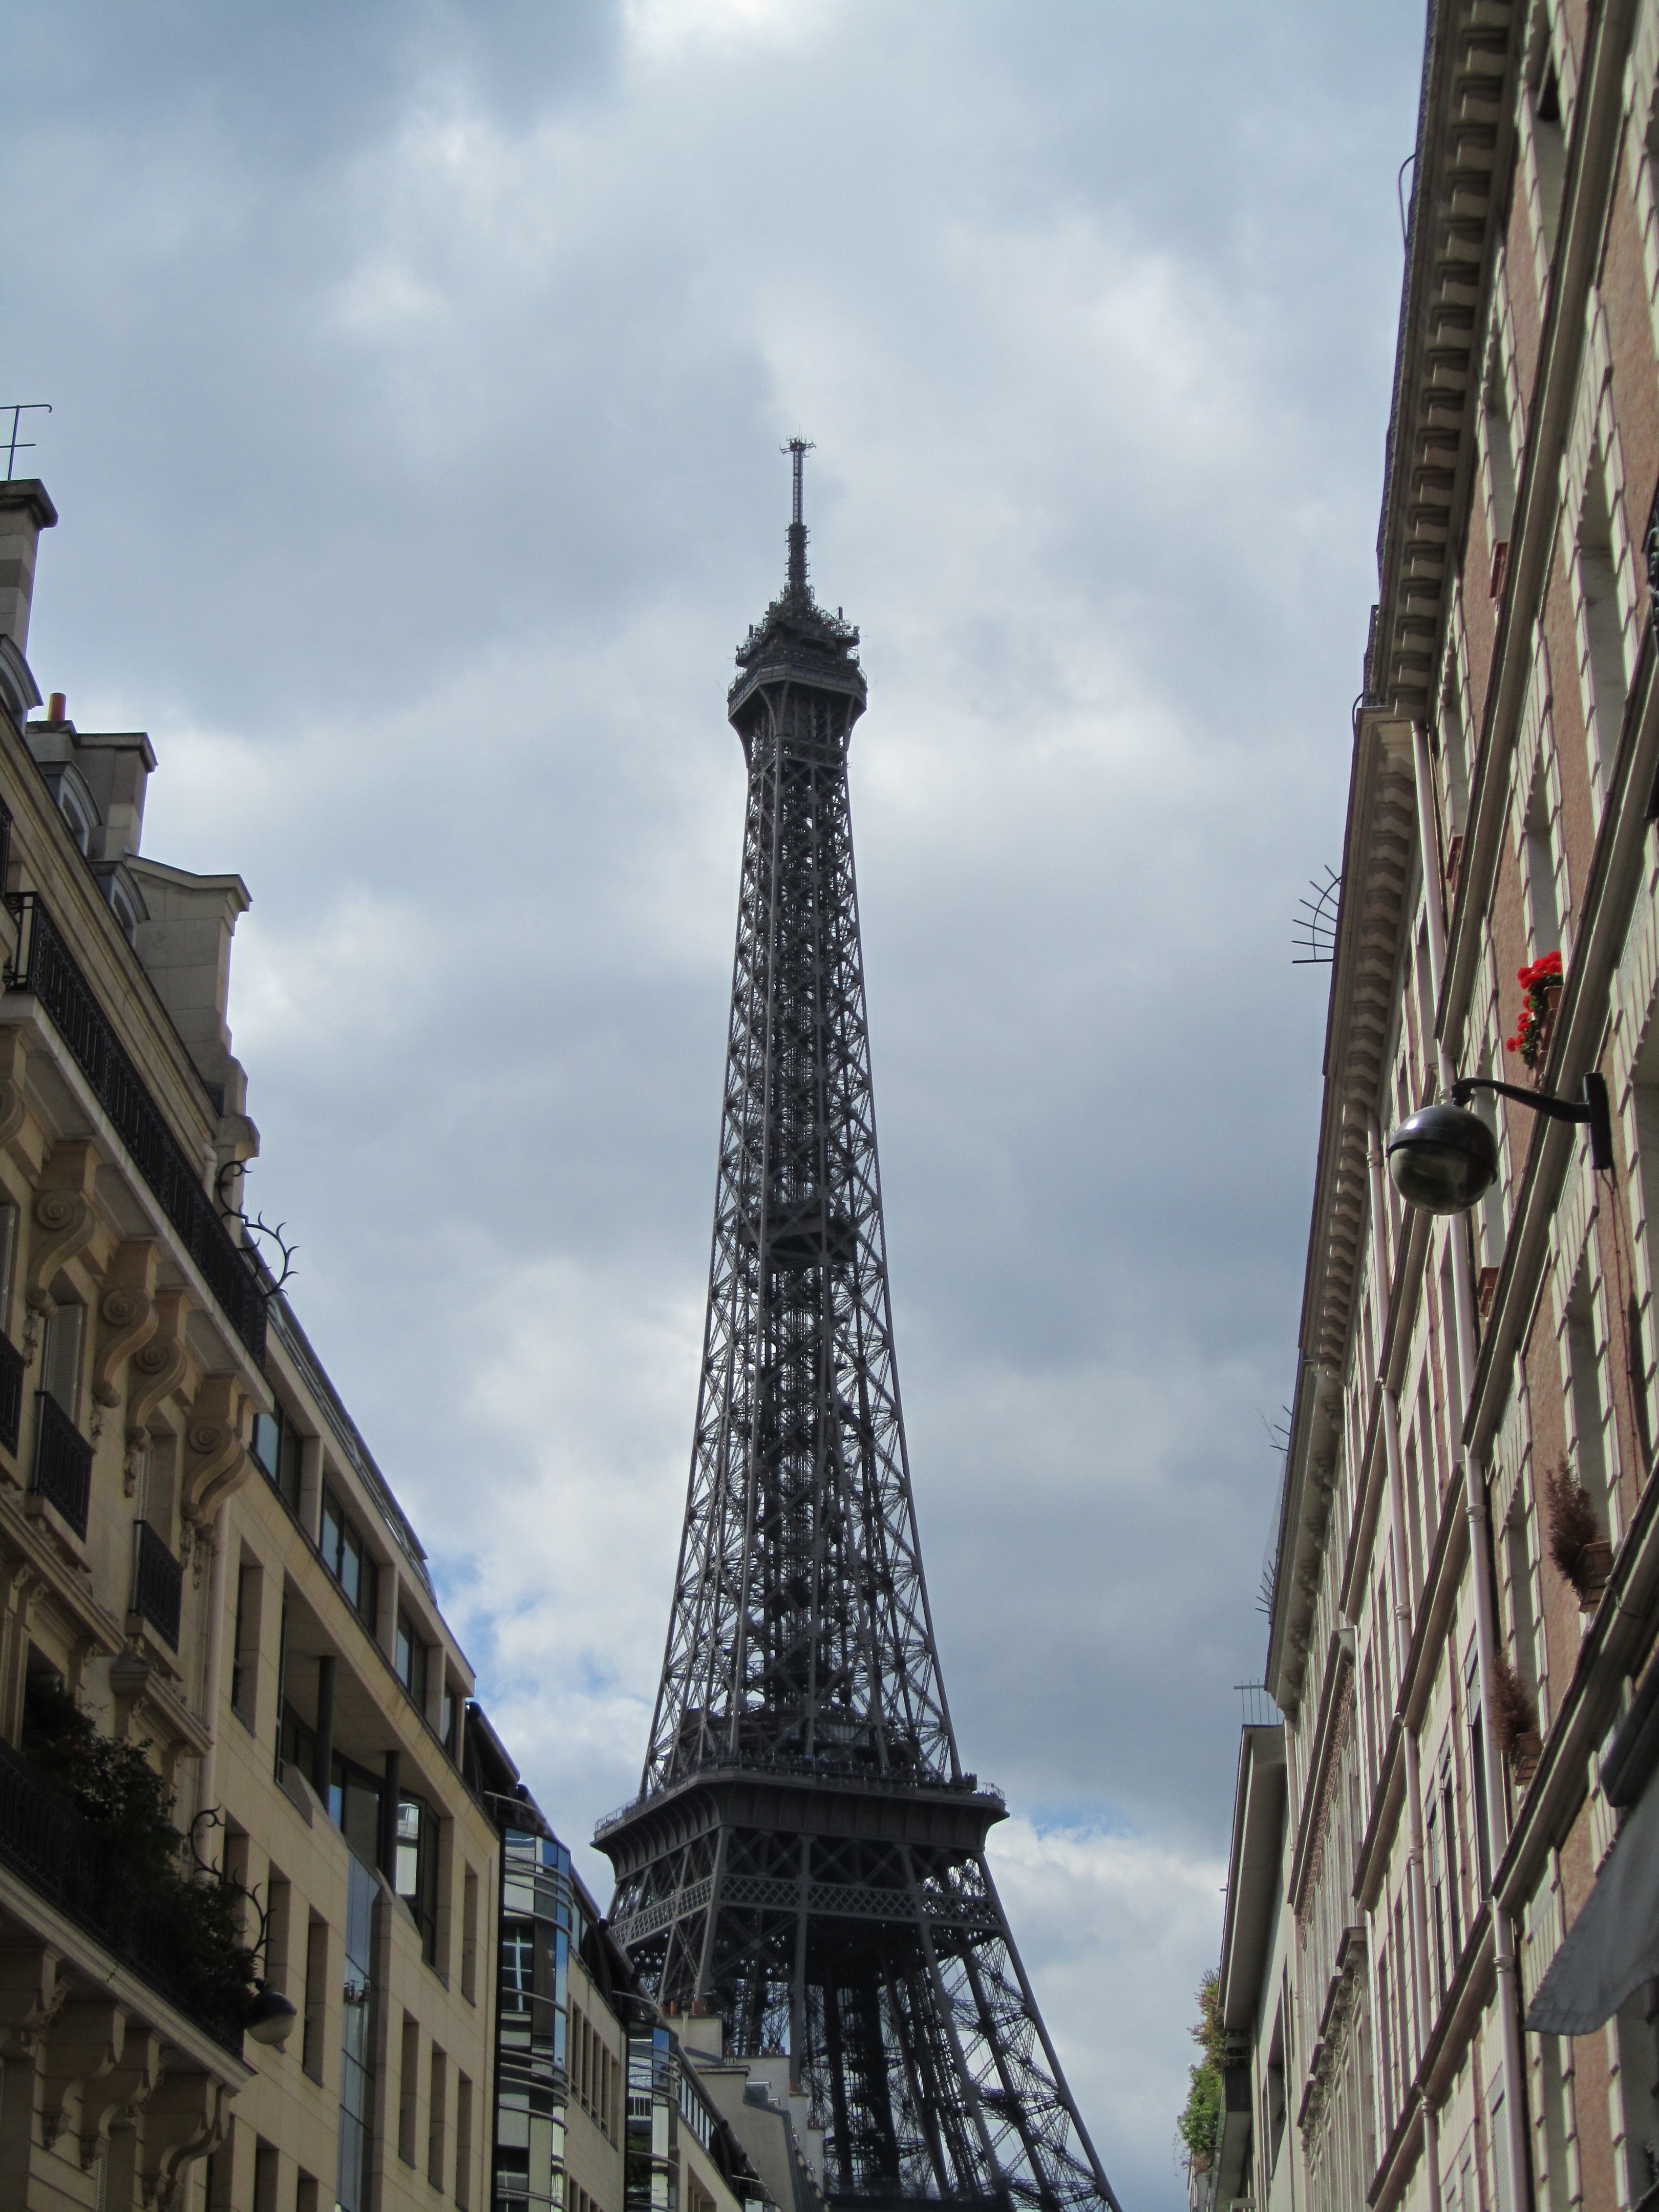
city, eiffel tower, paris, skyscraper, cityscape, downtown, france, tower, landmark, cathedral, tourism, tower block, spire, steeple, tours, urban area, human settlement, viva la france